George W. Eddy House

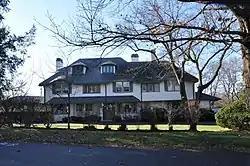

The George W. Eddy House is a historic house at 85 Bigelow Road in Newton, Massachusetts. The -story stucco-clad house was built in 1913 for George W. Eddy, a merchant, to a design by the noted area firm of Chapman & Frazer. It is Newton's finest example of Craftsman styling; its slate hip roof includes curved sections above paired windows, a detail that is repeated in dormers that pierce the roof. A shed-style roof along a portion of the main facade shelters a recessed main entrance, whose flanking sidelight windows contain leaded glass.